Mediterranean Games

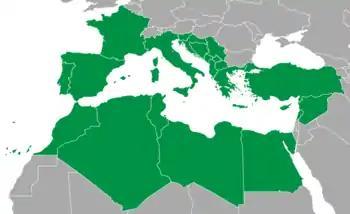
Participating countries

Kosovo was accepted as a member of the International Committee of Mediterranean Games in October 2015 and participated for the first time in the 2018 Mediterranean Games in Tarragona, Spain. One athlete representing the Vatican City participated in an unofficial ("non-scoring") manner in the women's half marathon event at the 2022 Mediterranean Games in Oran, Algeria.